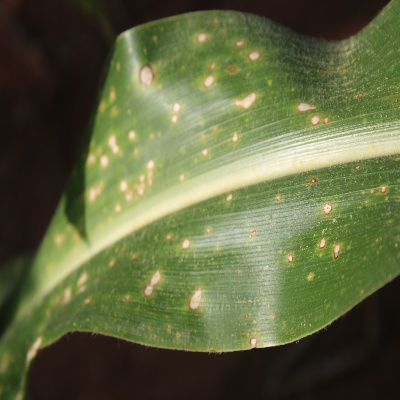
Crop: Maize
Condition: leaf spot